Hurricane Rick (2009)

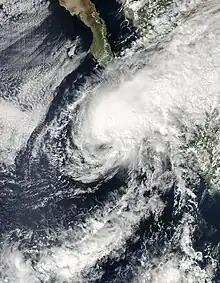
Satellite image of a more poorly organized and less intense storm. Thunderstorms no longer surround the center, and are instead concentrated on the northeastern side of the circulation. The hurricane is approaching land.

Officials in Oaxaca shut down beaches and warned people not to venture out into the water. Residents were advised of potentially heavy rainfall. Along coastal areas of Mexico, specifically around Acapulco, officials closed ports to small crafts due to rough seas. Residents around the city were also warned about the possibility of mudslides from heavy rain associated with the cyclone's outer bands. Upon Rick's intensification to a Category 4 hurricane, officials in Mexico raised the alert level in Guerrero, Jalisco and Michoacán to severe. In Sonora, the local government placed 14 municipalities under a blue alert, the pre-storm phase; the alert was upgraded to a yellow alert for the municipalities of Álamos, Benito Juárez, Navojoa, Etchojoa and Huatabampo on October 18.